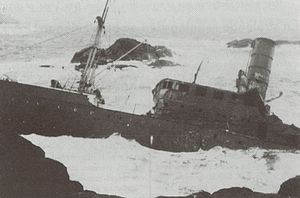
Stad (halvø) / Historie
Vraget af D/S Sanct Svithun fra 1943.
"Stad er en halvø i Stad kommune som stikker ud i havet, og udgør den nordvestligste del af Vestland fylke i Norge. I norrøn tid var stednavnet Staðr, med betydningen ""Det stående"". Hollænderne misforstod navnet som Stadt, og skrev det i landkortene. Da hollandske landkort længe var de eneste i handelen, og desuden blev regnet som pålidelige, har denne forkerte udtale bredt sig.